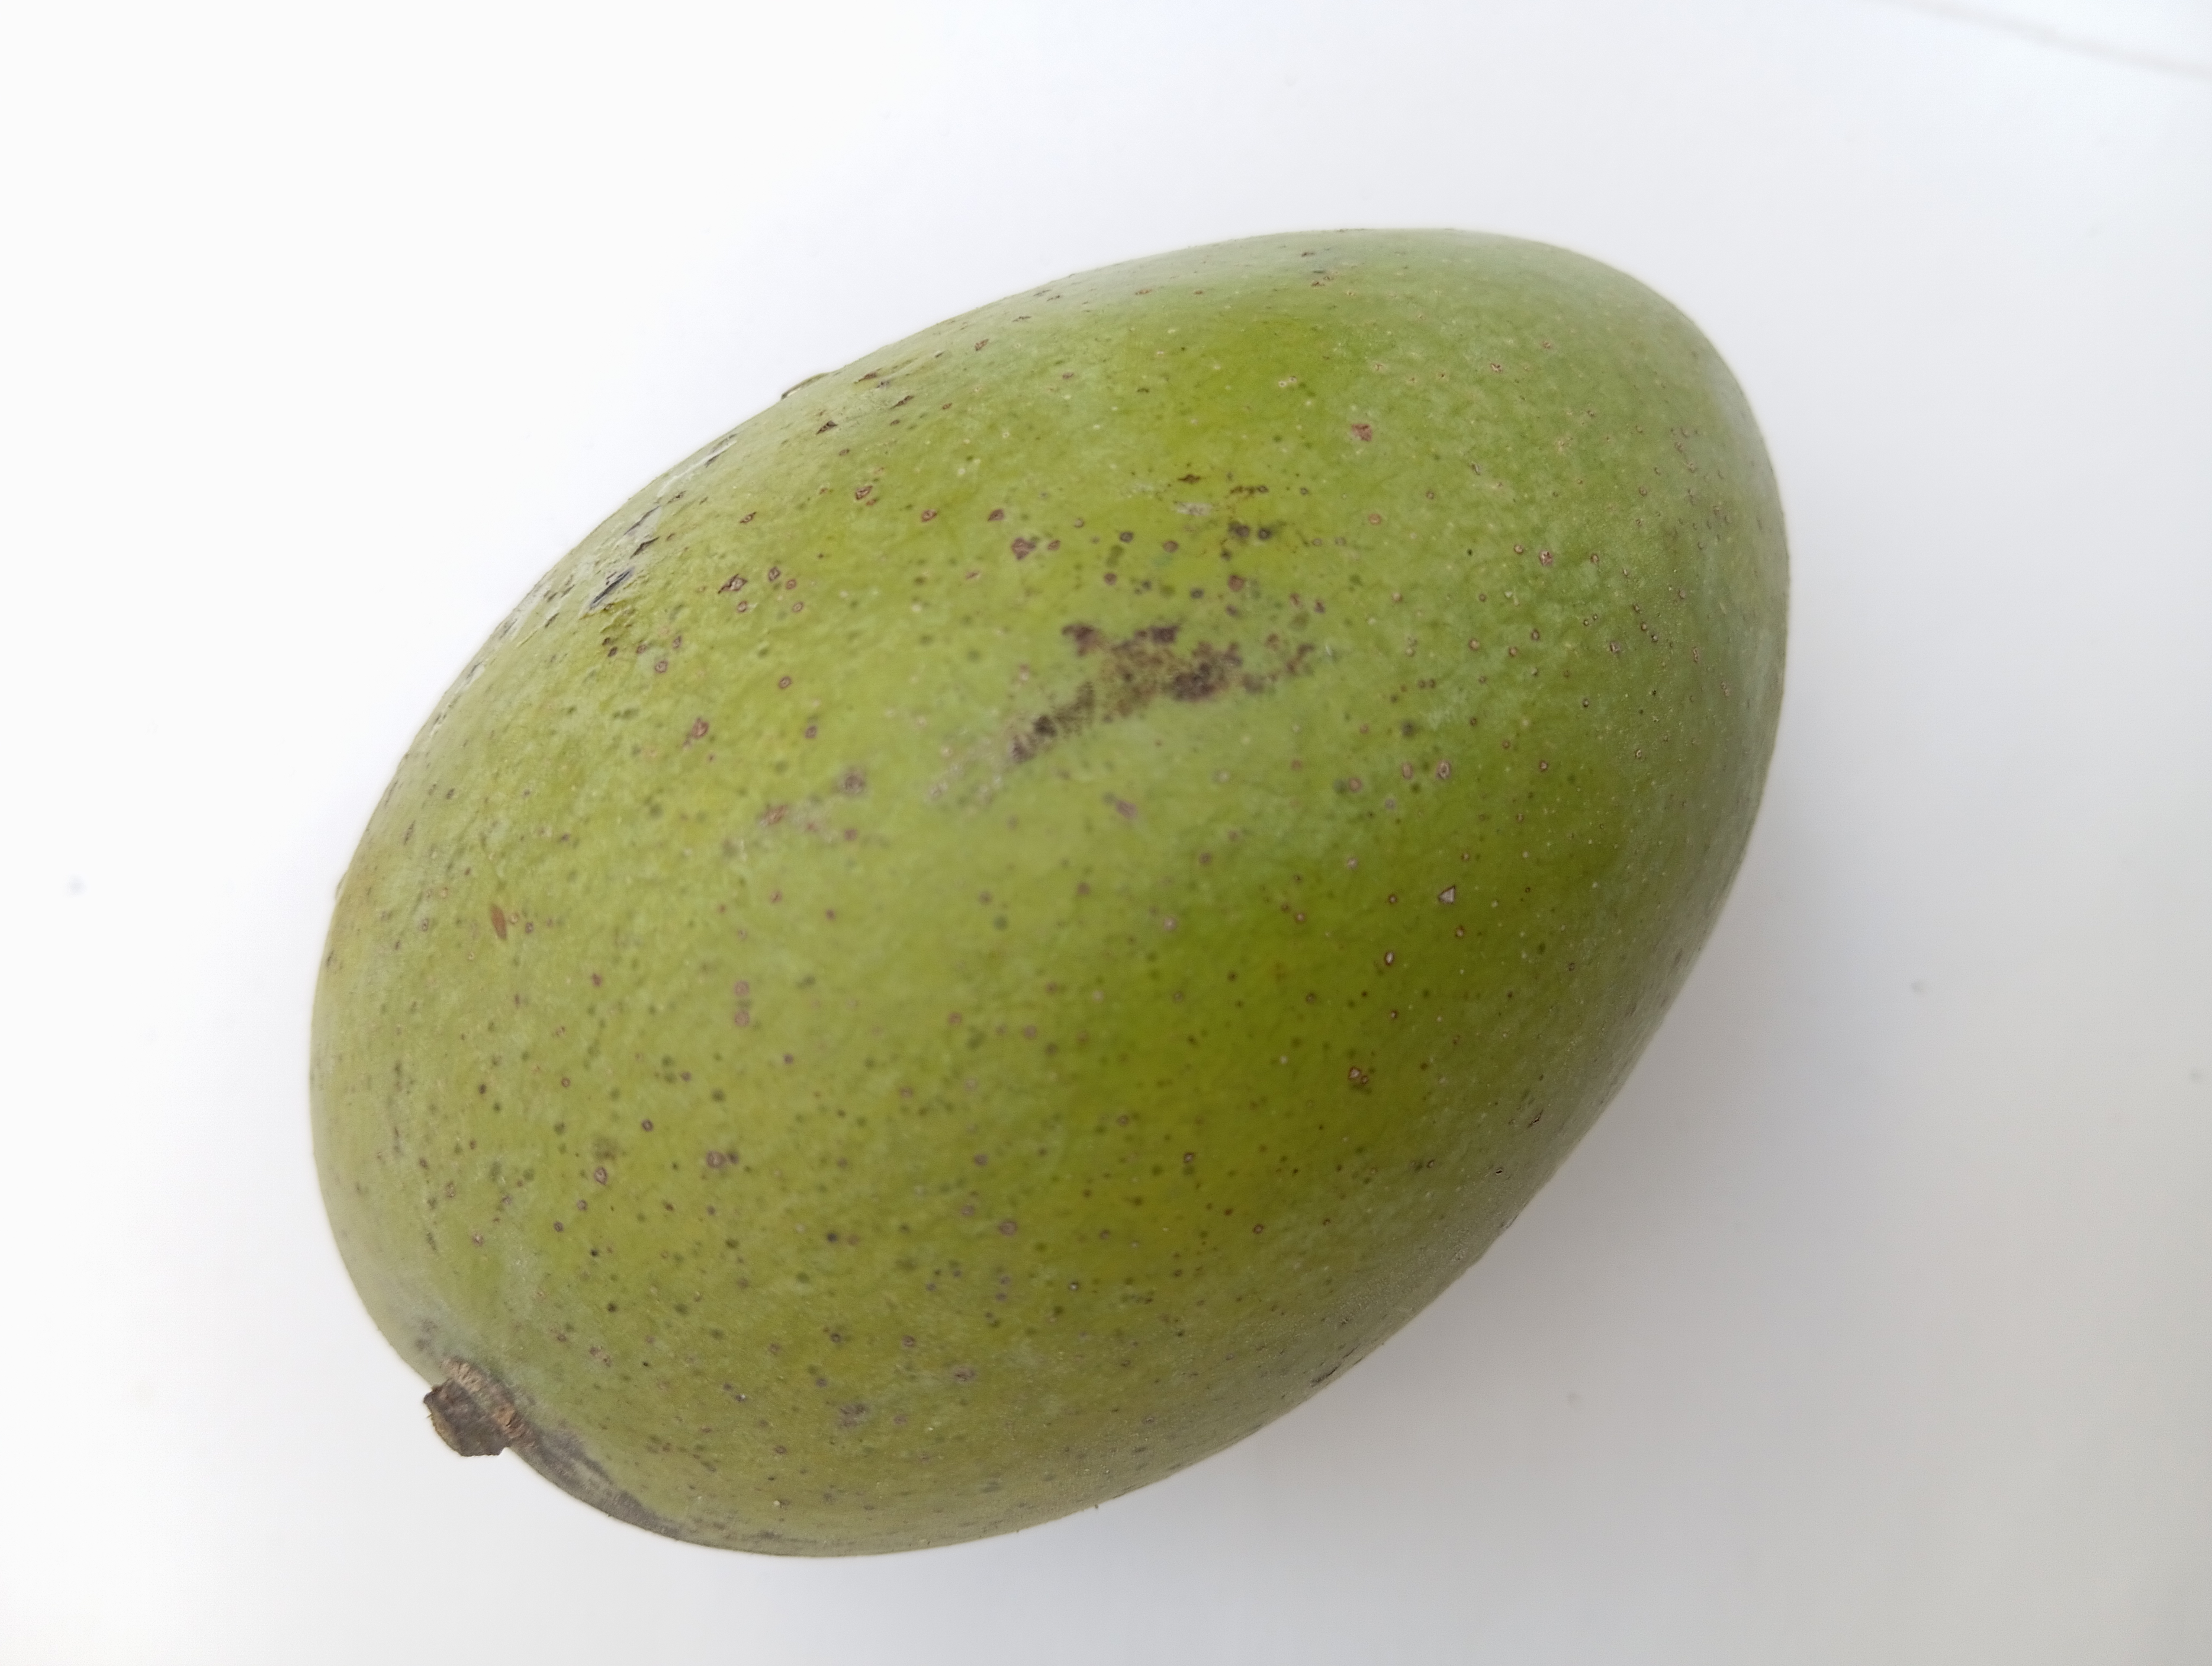
Mango variety: Amrapali